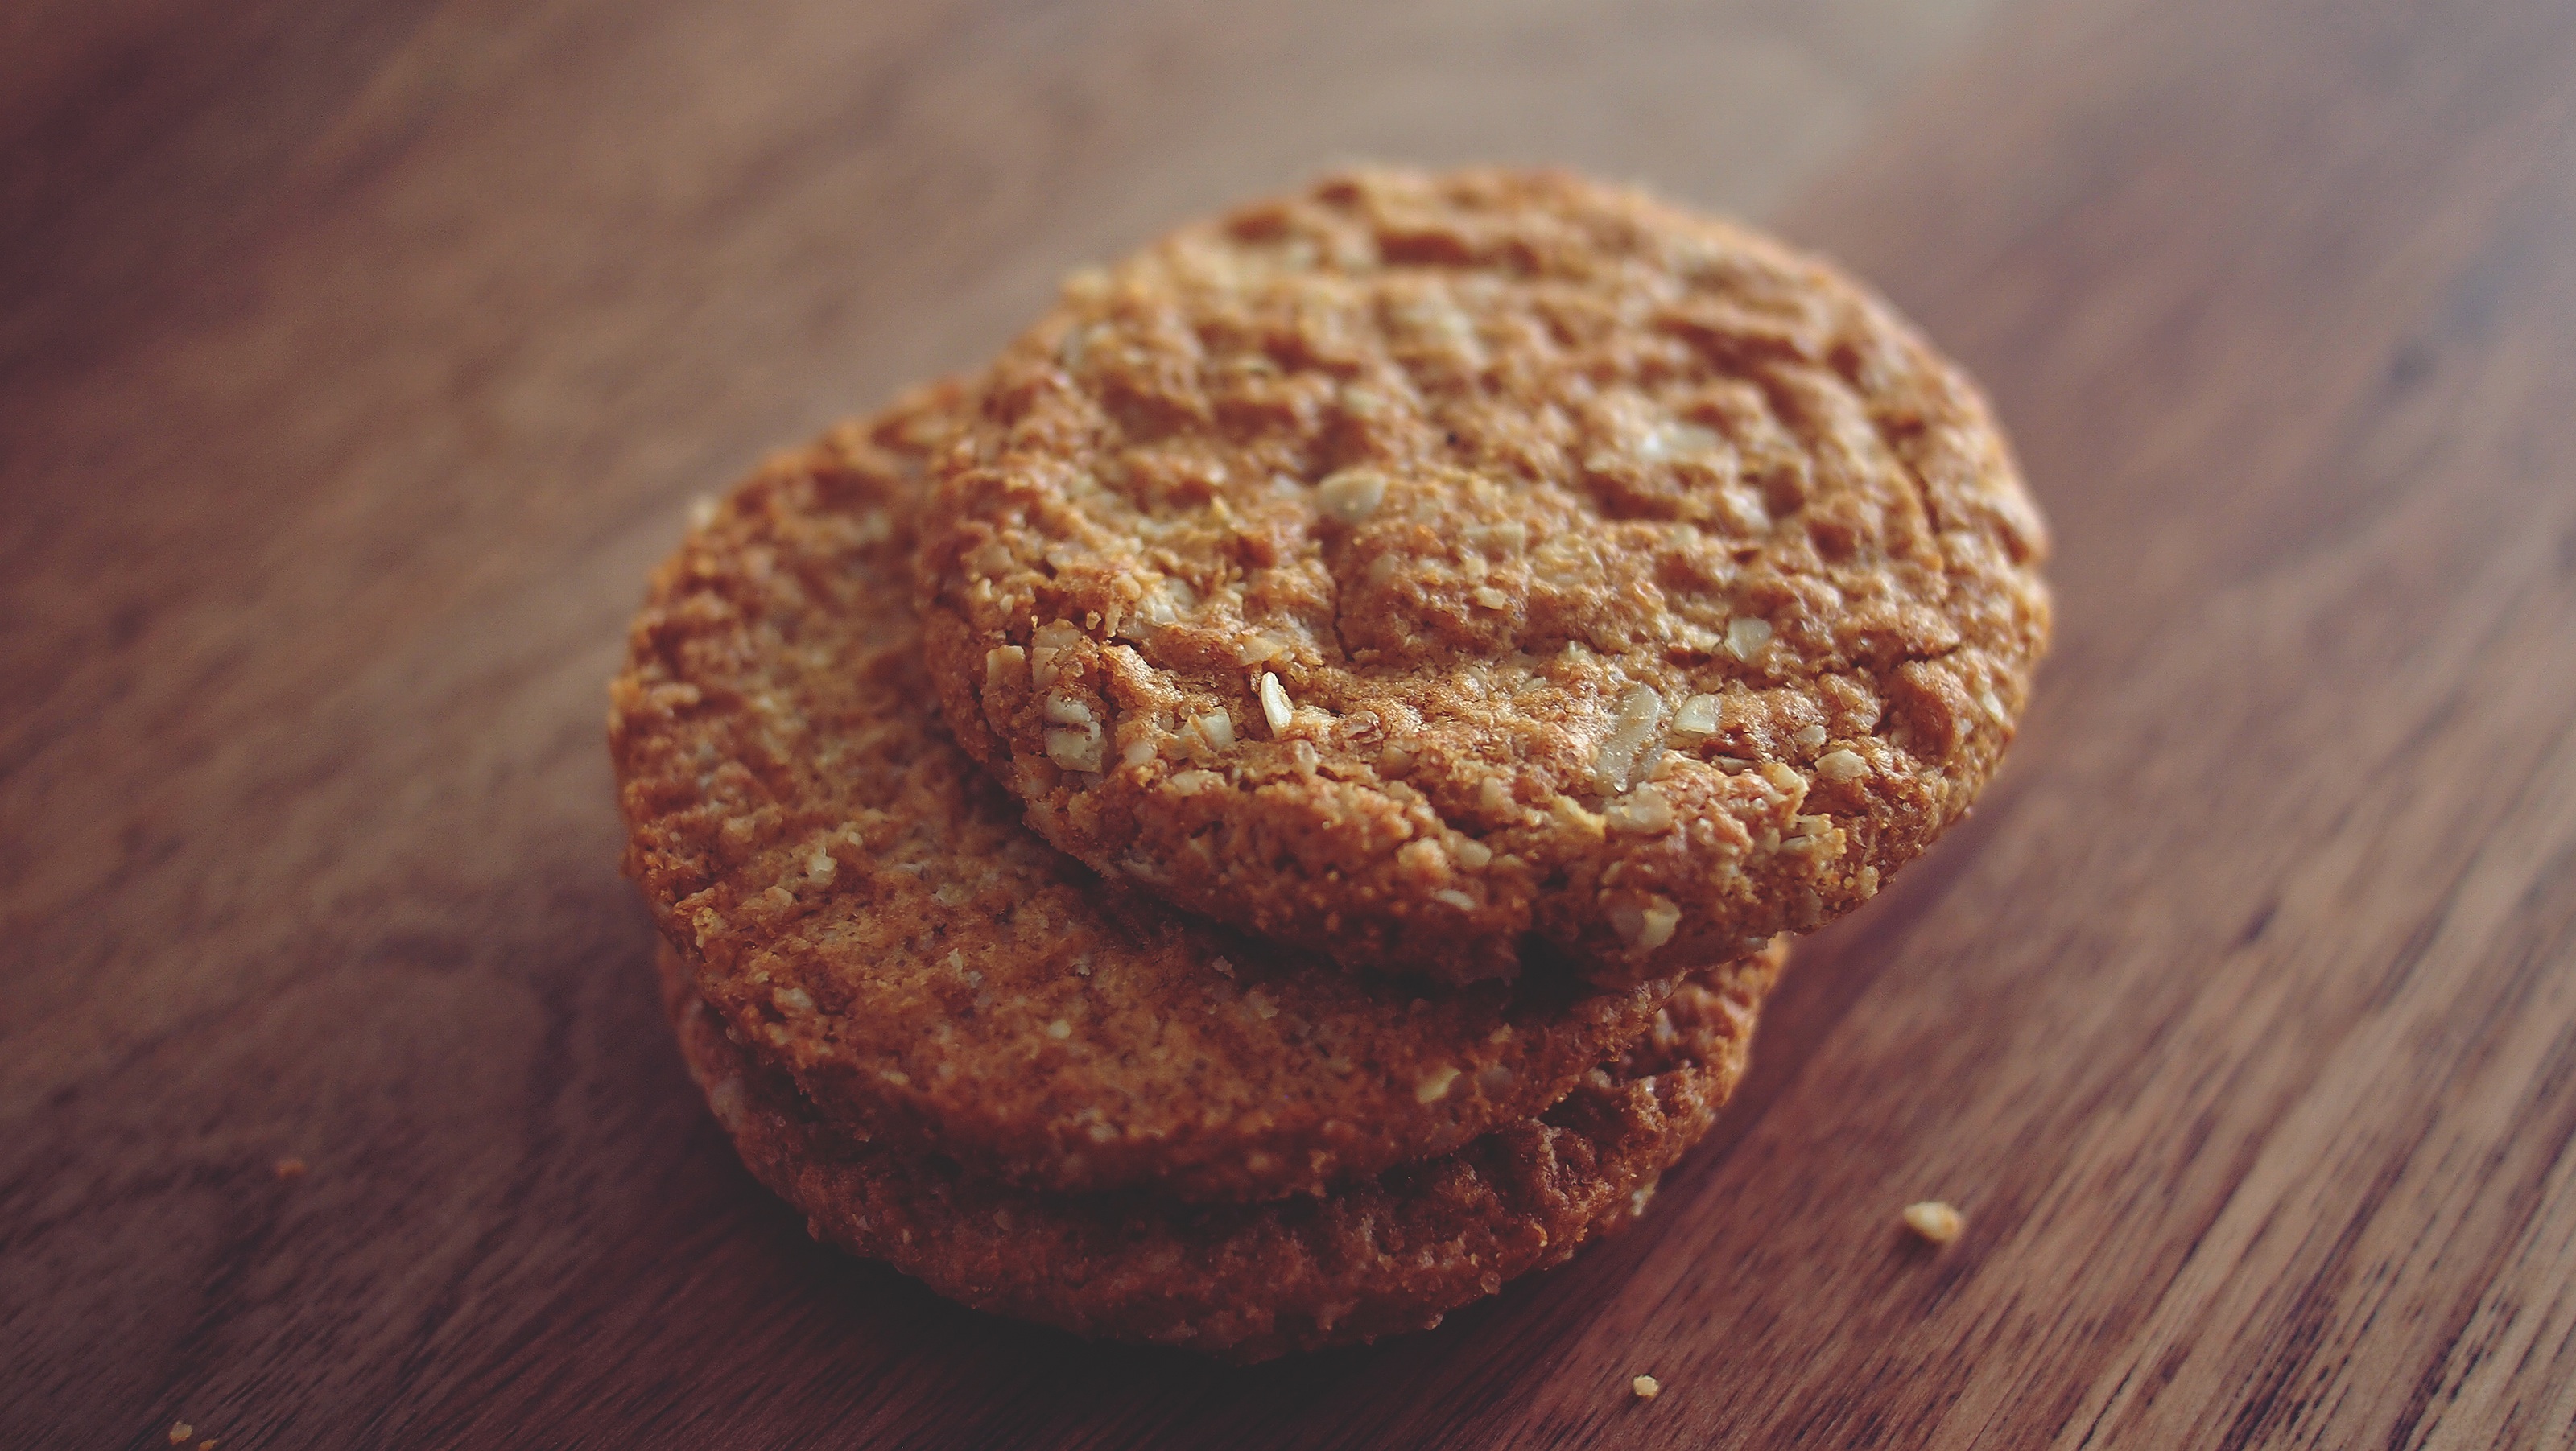
dish, meal, food, produce, breakfast, baking, cookie, dessert, cereal, baked goods, flavor, grass family, snack food, cookies and crackers, whole grain